Octavio Pizarro

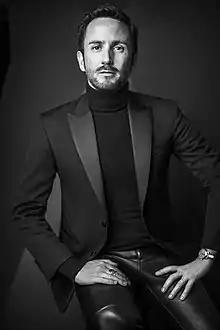
Octavio Pizarro

Octavio Pizarro is a Franco-Chilean creator born in Santiago, Chile. He studied visual arts at the Museum of Fine Arts, design at the school of fine arts of Santiago and at the Ecole de la Chambre Syndicale de la Couture Parisienne. After being the artistic director of Jacques Fath, he became designer for Guy Laroche. In 2006, he launched his own collection of textile accessories. His eponymous collection of ready-to-wear was created in 2011.